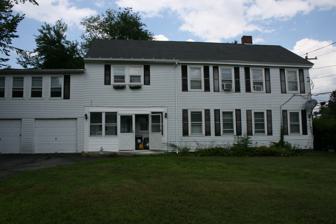
Building: Ezra Rice House
Country: United States of America
Year built: 1833
Historic house in Massachusetts, United States United States historic place Ezra Rice House U.S. National Register of Historic Places Show map of Massachusetts Show map of the United States Location 1133 W. Boylston St., Worcester, Massachusetts Coordinates 42°20′4″N 71°47′24″W / 42.33444°N 71.79000°W / 42.33444; -71.79000 Area less than one acre Built c. 1833 ( 1833 ) Architectural style Greek Revival MPS Worcester MRA NRHP reference No. 80000507 Added to NRHP March 05, 1980 The Ezra Rice House is a historic house at 1133 West Boylston Street in Worcester, Massachusetts .  It was built sometime between 1833 and 1845, and was a rare local example of transitional Federal and Greek Revival styling.  Most of significant exterior details have been obscured or lost due to the application of modern siding.  It was listed on the National Register of Historic Places in 1980. Description and history The Ezra Rice House stands in a residential area in far northern Worcester, at the northwest corner of West Boylston Street and Wilbur Road.  It is a 2 + 1 ⁄ 2 -story wood-frame structure, with a gabled roof and exterior finished in modern siding.  A full-height 2 + 1 ⁄ 2 -story ell extends to the rear, joining the main block to a modern garage.  The main facade, facing West Boylston Street, is three bays wide, with the main entrance in the rightmost bay, and windows placed irregularly in the two left bays.  The entrance is the only portion of the exterior retaining significant Greek Revival features: it has flanking half-height sidelight windows, and is set in a slight recess flanked by pilasters and topped by a corniced entablature.  The entry was virtually identical to that of the Charles Newton House (another period house in the city), and is derived from examples published by Asher Benjamin in 1830. Due to the house's location remote from the city center, little is known of the property prior to 1851, when Ezra Beamon Rice is recorded as living here.  Rice is likely a member of the Beamon family that was historically prominent in the affairs of West Boylston , and is poorly documented in Worcester records. See also National Register of Historic Places listings in eastern Worcester, Massachusetts References